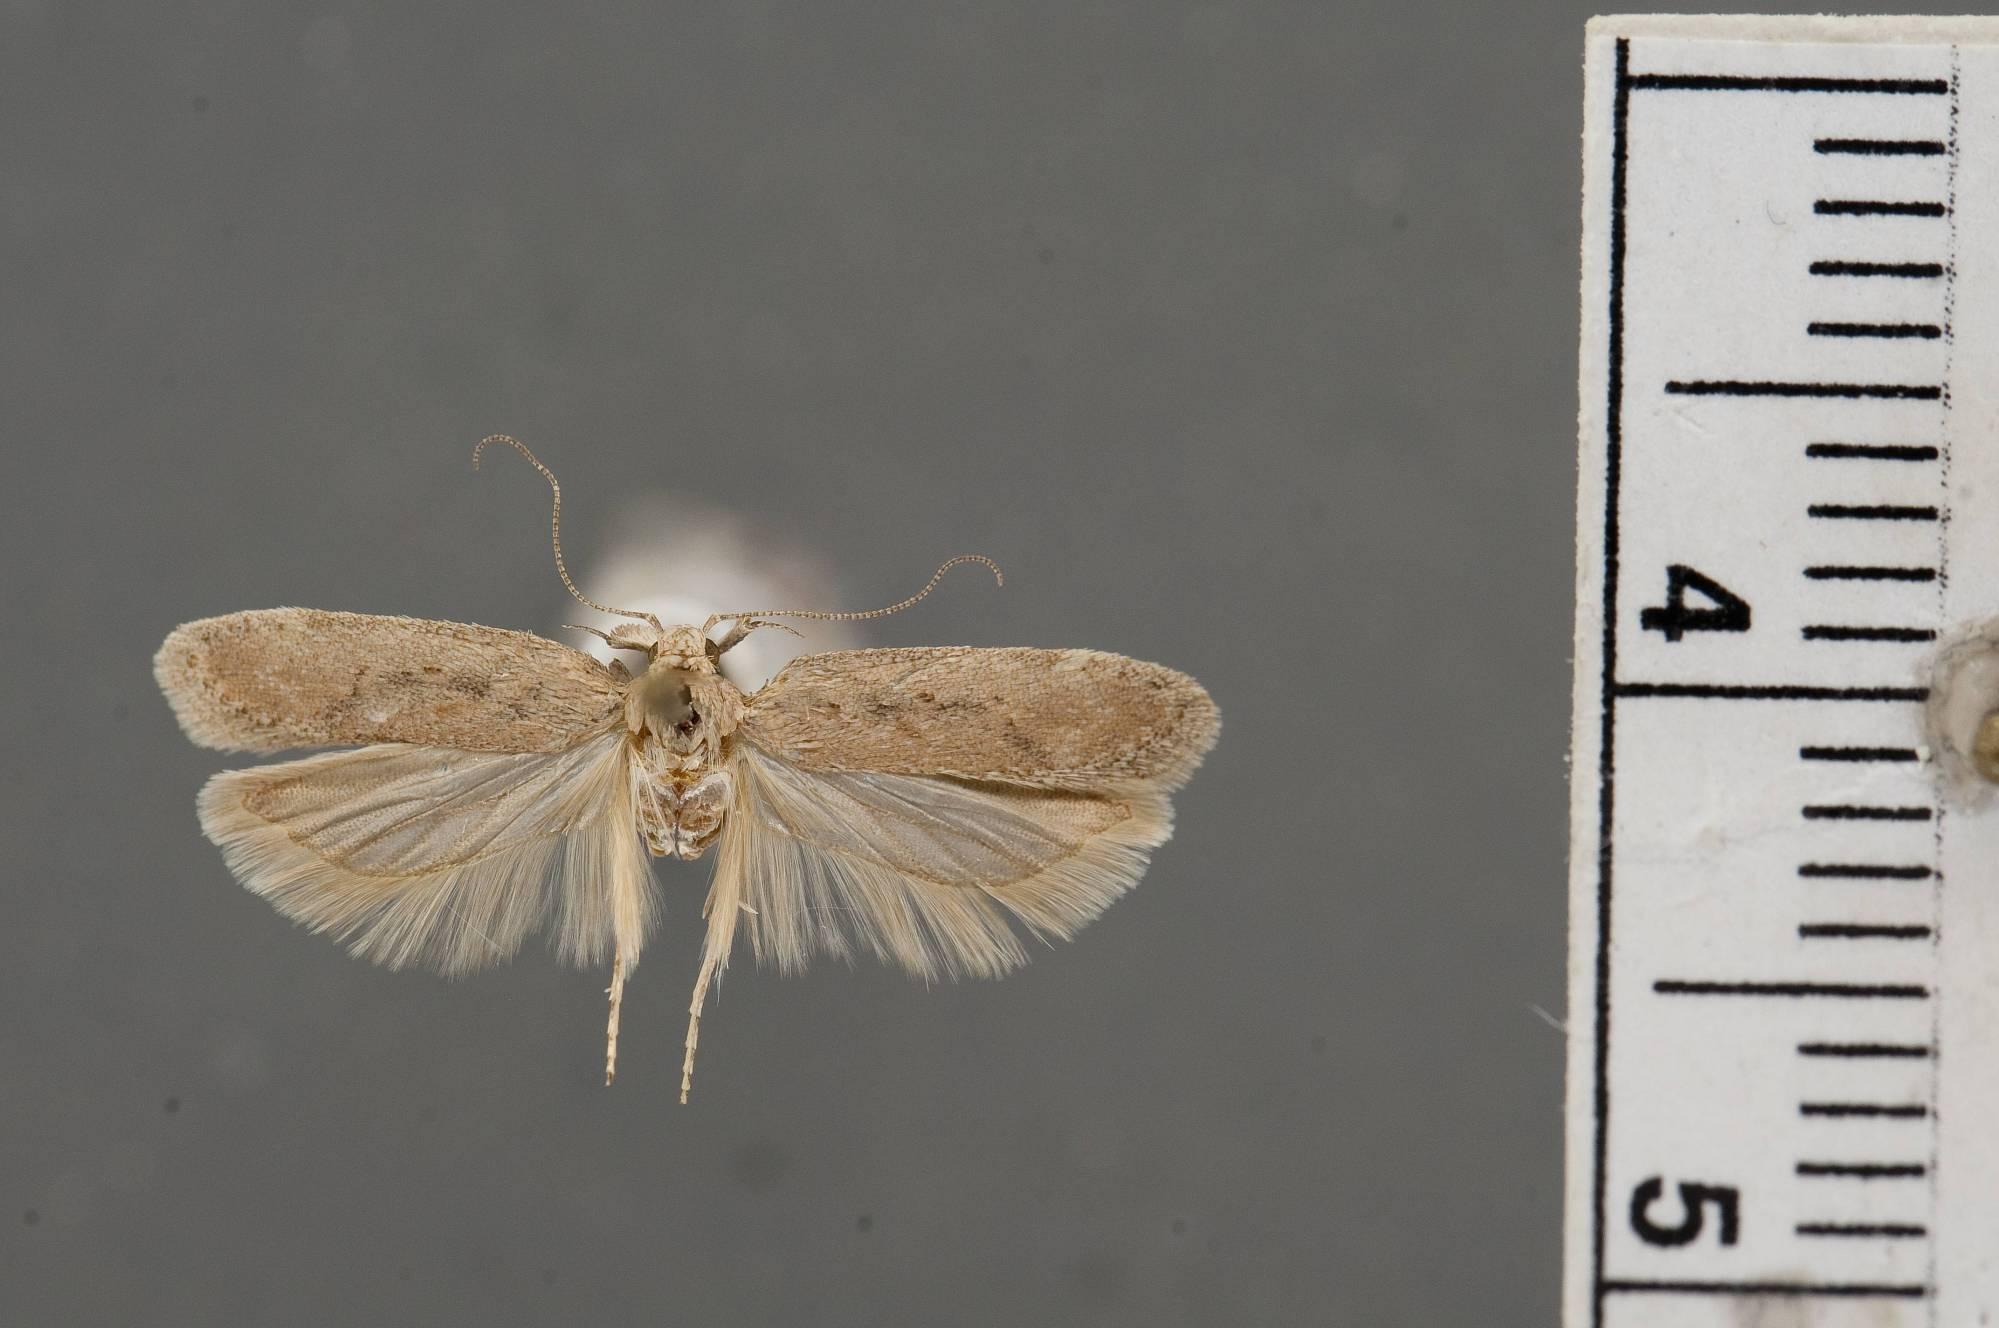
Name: Filatima procedes
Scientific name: Filatima procedes Clarke, 1947
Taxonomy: Animalia, Arthropoda, Insecta, Lepidoptera, Glossata, Gelechiidae, Gelechiinae
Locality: Presidio, Texas, United States
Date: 22 Oct 1943